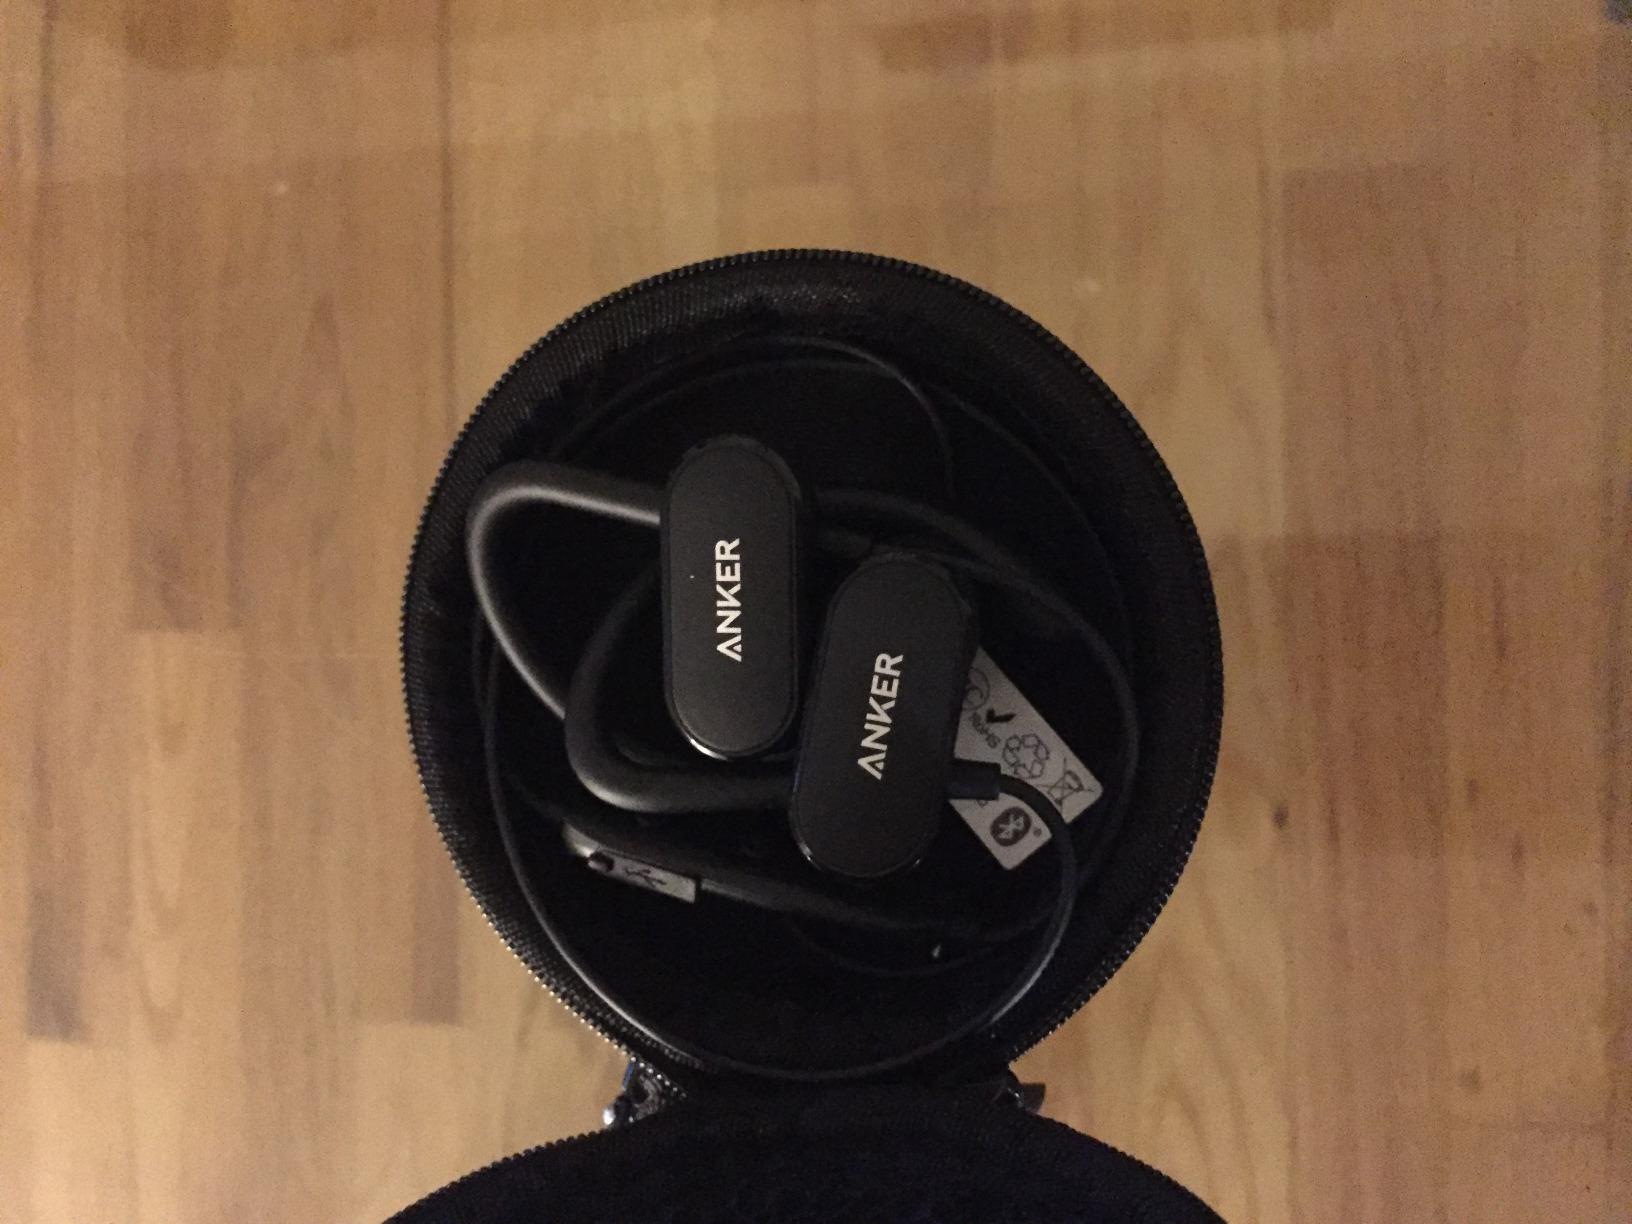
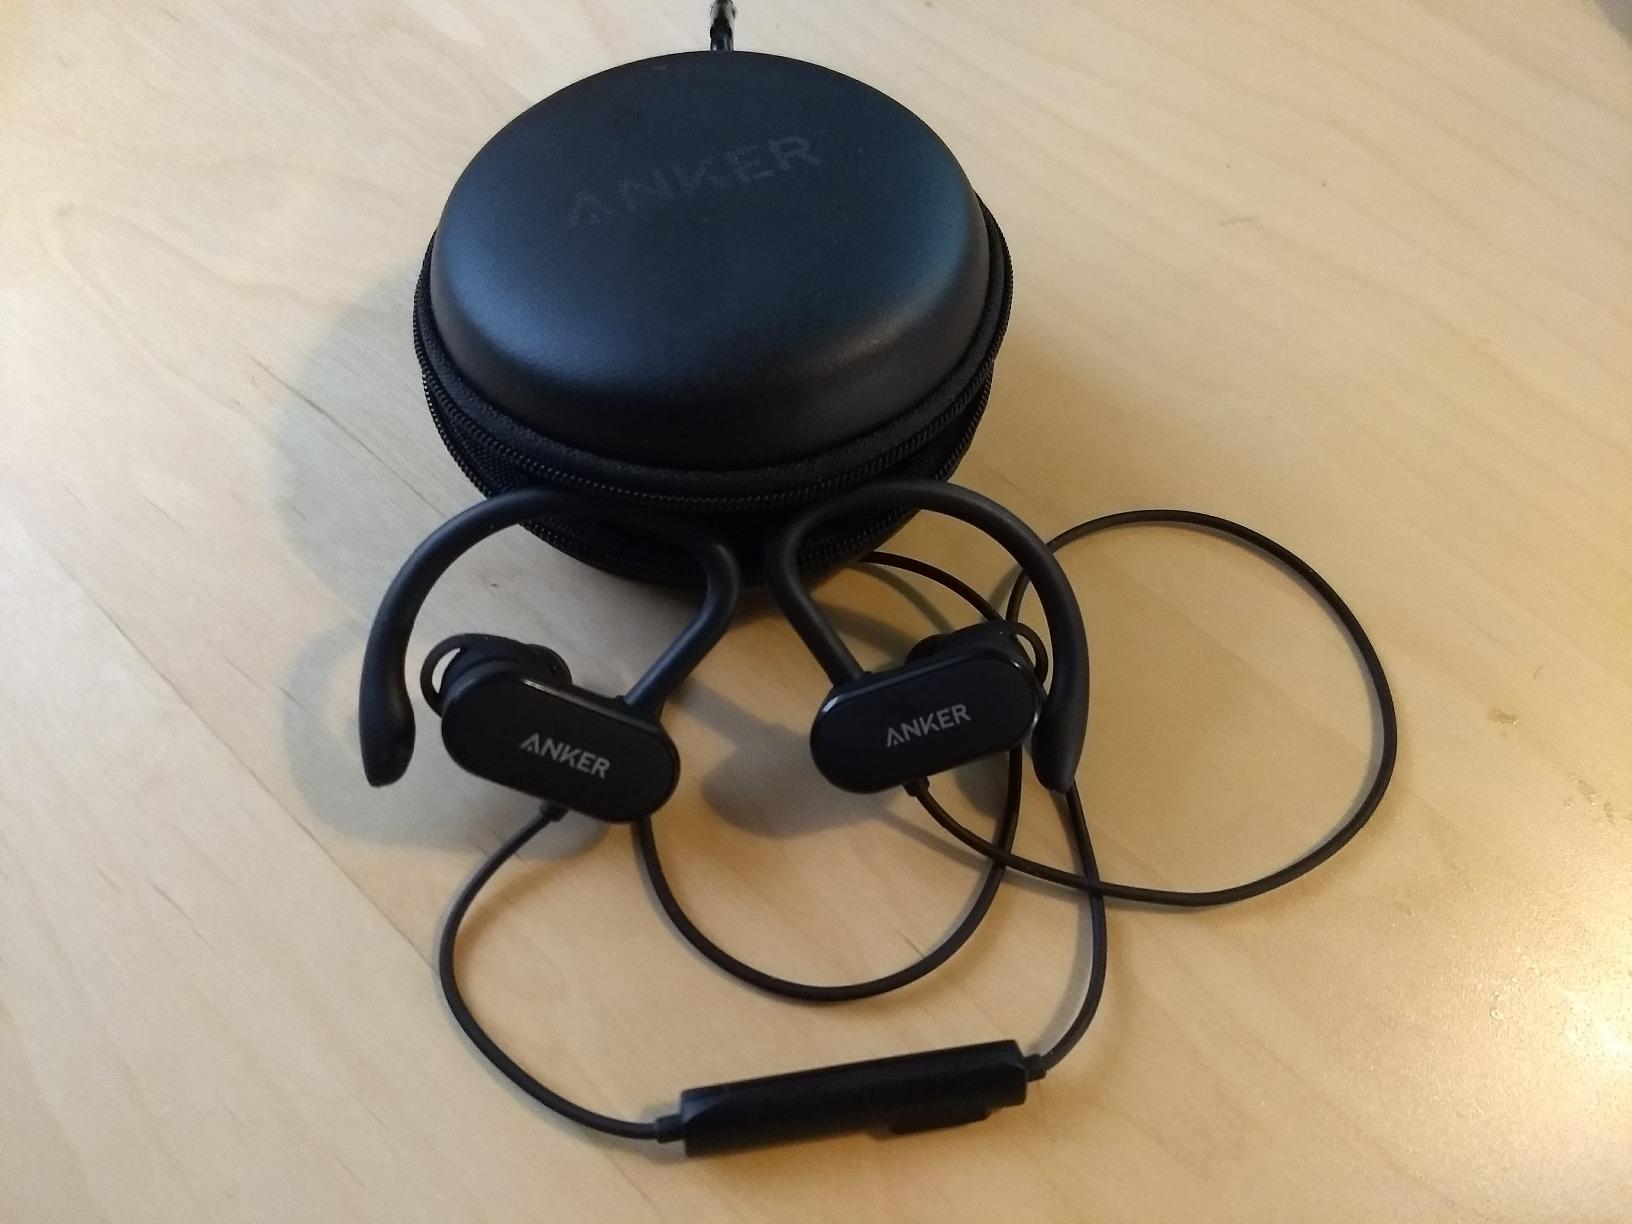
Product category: headphones
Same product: yes